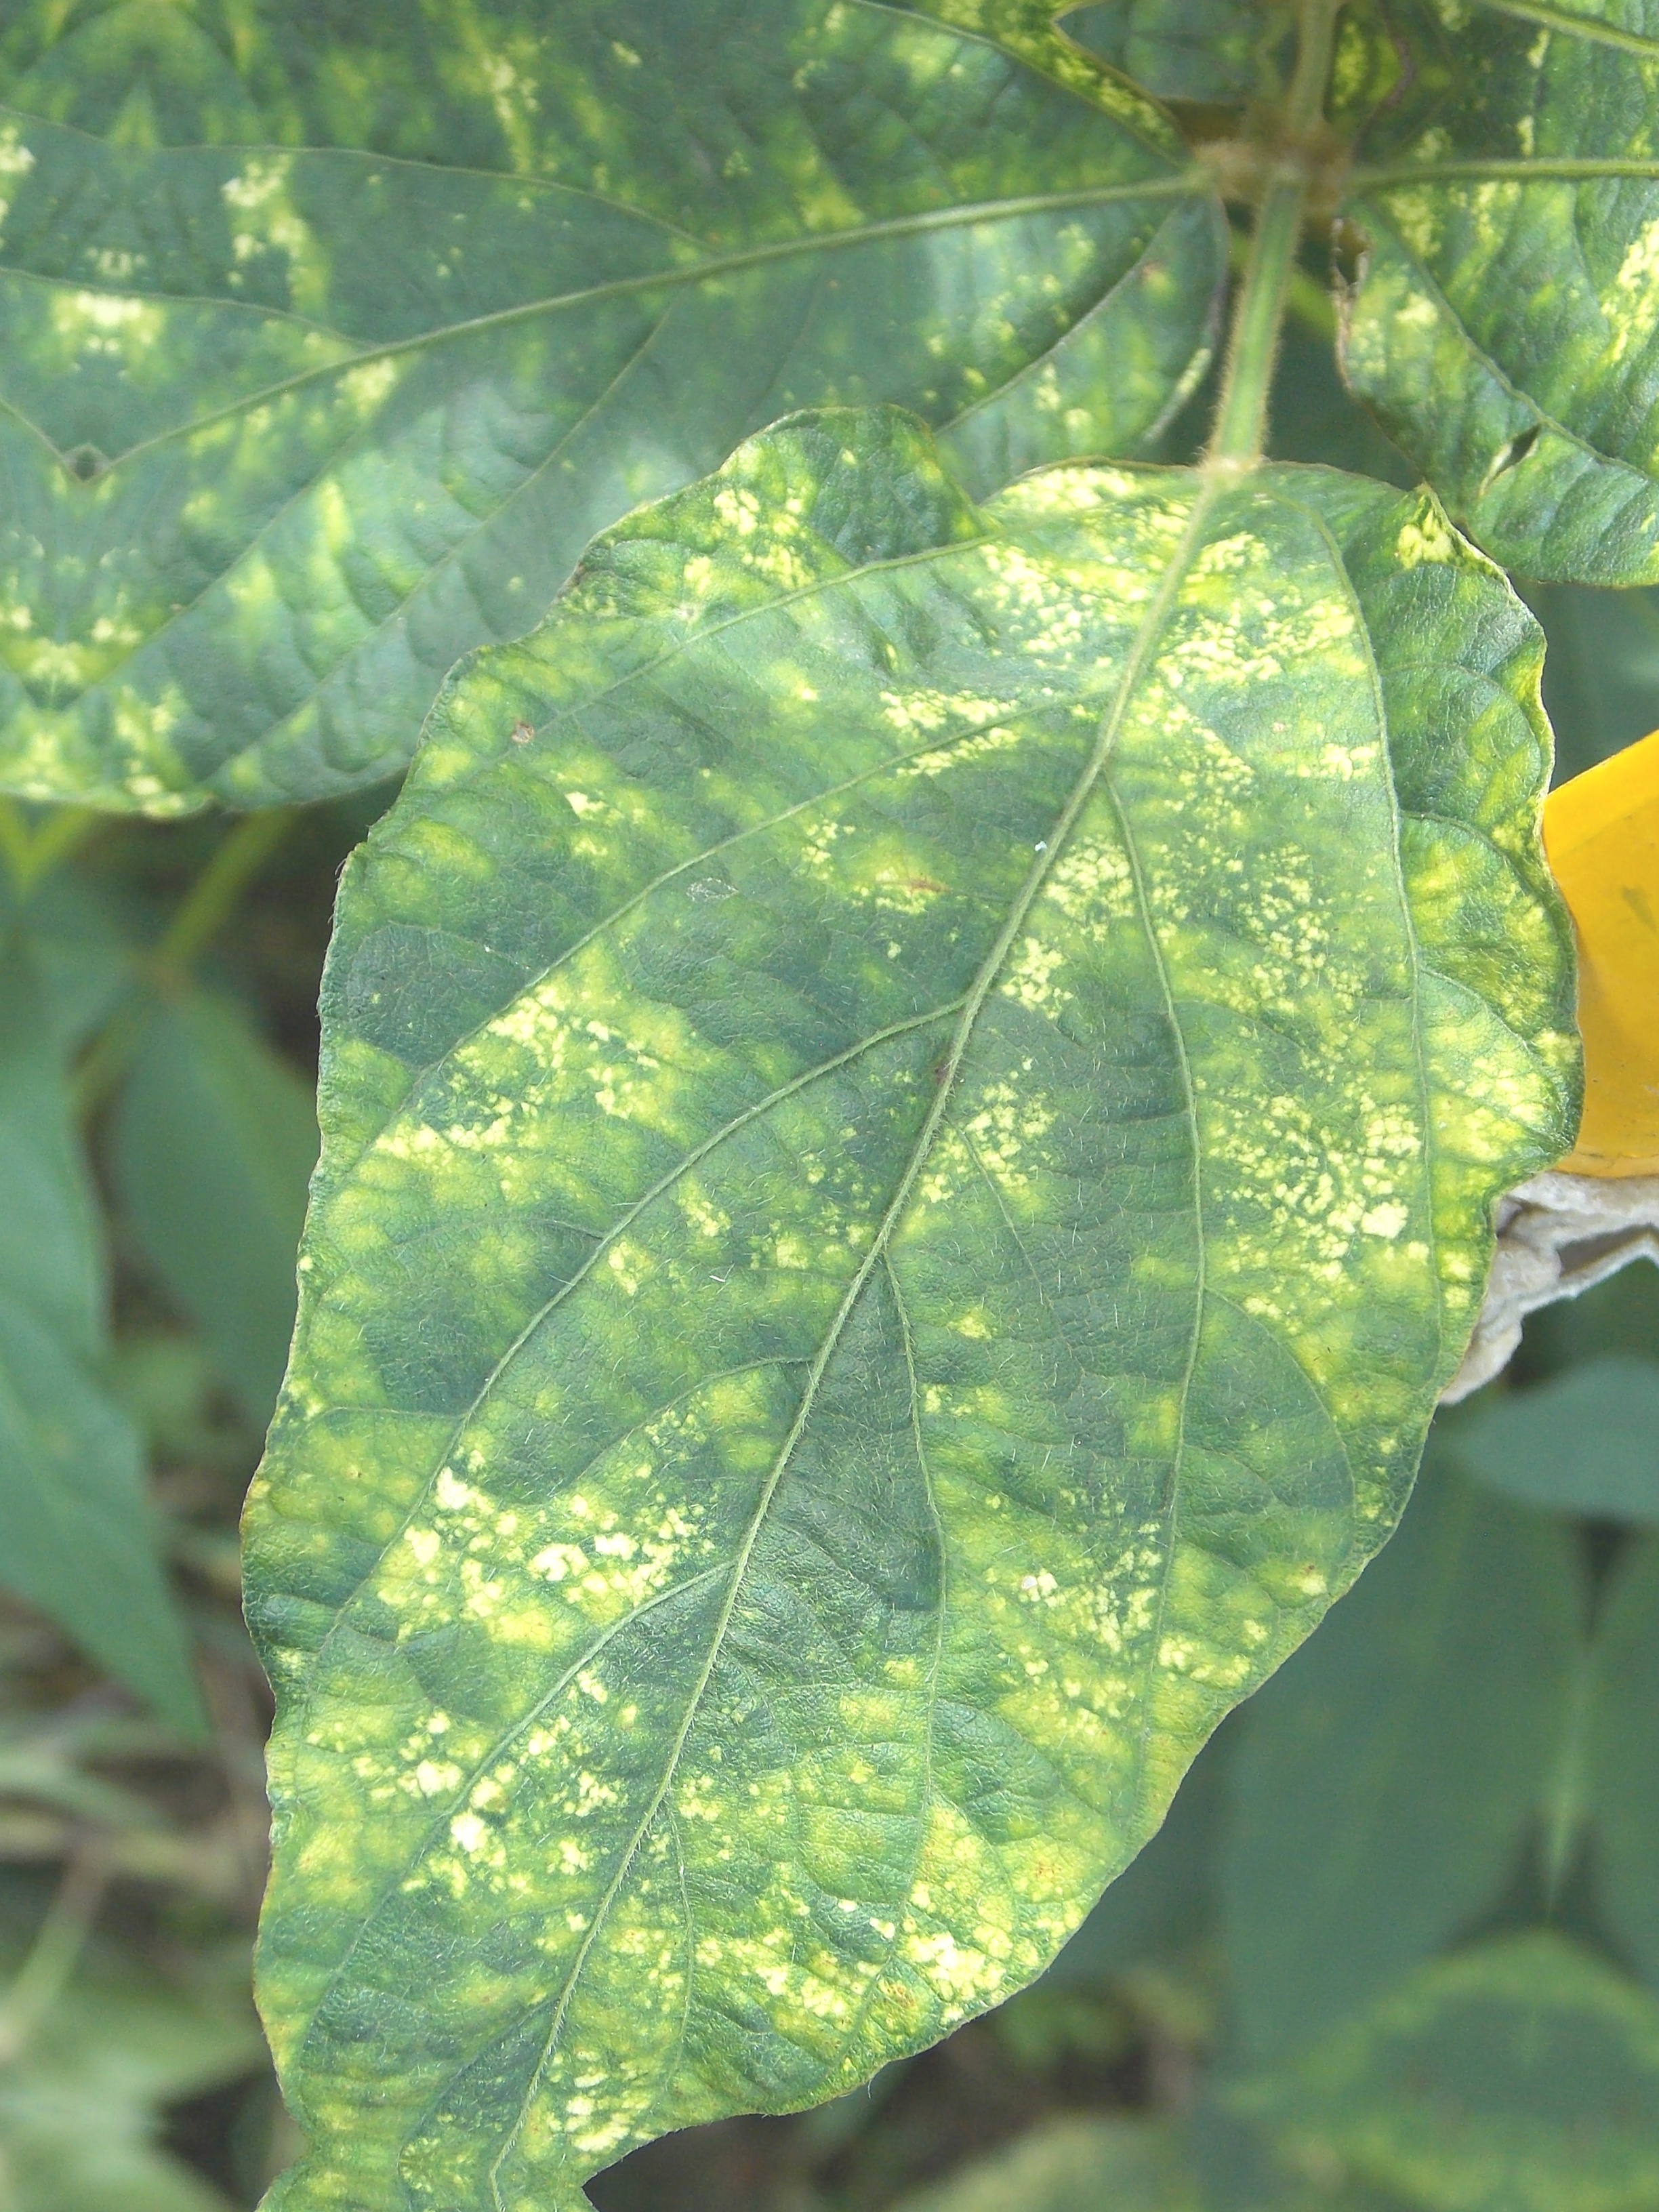
Label: Disease